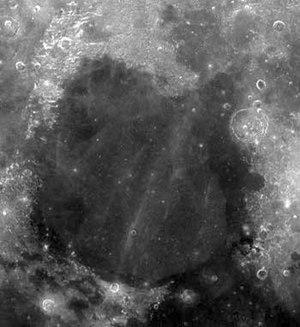
La mer de la Sérénité, en latin Mare Serenitatis, est une mer lunaire immédiatement à l'est de la mer des Pluies. Elle se situe dans le bassin de la Sérénité, qui remonte à l'époque du nectarien.